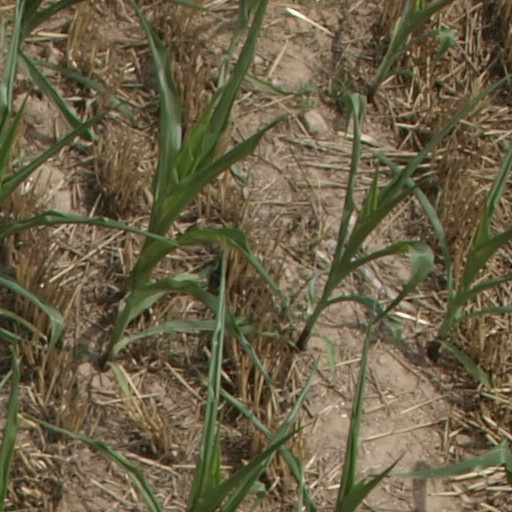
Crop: maize; corn